Burrill B. Battle

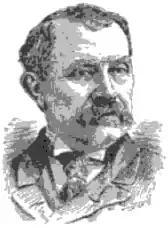

Burrill Bunn Battle (October 24, 1838 – December 21, 1917) was a justice of the Arkansas Supreme Court from 1885 to 1910.